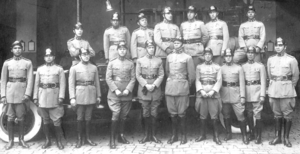
Le Corps de pompiers de l'État du Parana est un Commandement Intermédiaire de la Police militaire de l'État du Paraná, dont la mission consiste à l'exécution d'activités de sécurité civile, à la prévention et au combat des incendies, ainsi qu'aux sauvetages et secours publics, dans le milieu de l'État du Paraná.
Les polices militaires sont des forces auxiliaires et de réserve de l'armée de terre du Brésil, et font partie du système de sécurité publique et de protection sociale brésilienne. Ses membres sont appelés les militaires des États.